Ultra-Lettrist

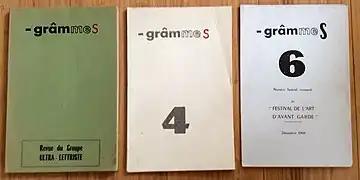
3 covers of the "grammeS: Review of the Ultra-Lettriste Group"

The Ultra-Lettrist art movement was developed by Jean-Louis Brau, Gil J. Wolman, and François Dufrêne in the 1950s when they split from Isidore Isou's Lettrism movement.